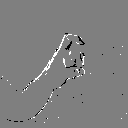
ASL letter: x